Pieterskerk, Leiden

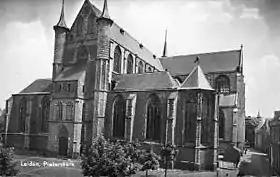
Old postcard of the church

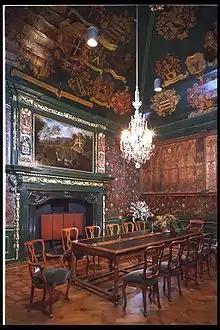
Church Trustees room

The Pieterskerk is a late-Gothic Dutch Protestant church in Leiden dedicated to Saint Peter. It is known today as the church of the Pilgrim Fathers, where the pastor John Robinson was buried. It is also the burial place of the scientist Willebrord Snellius.